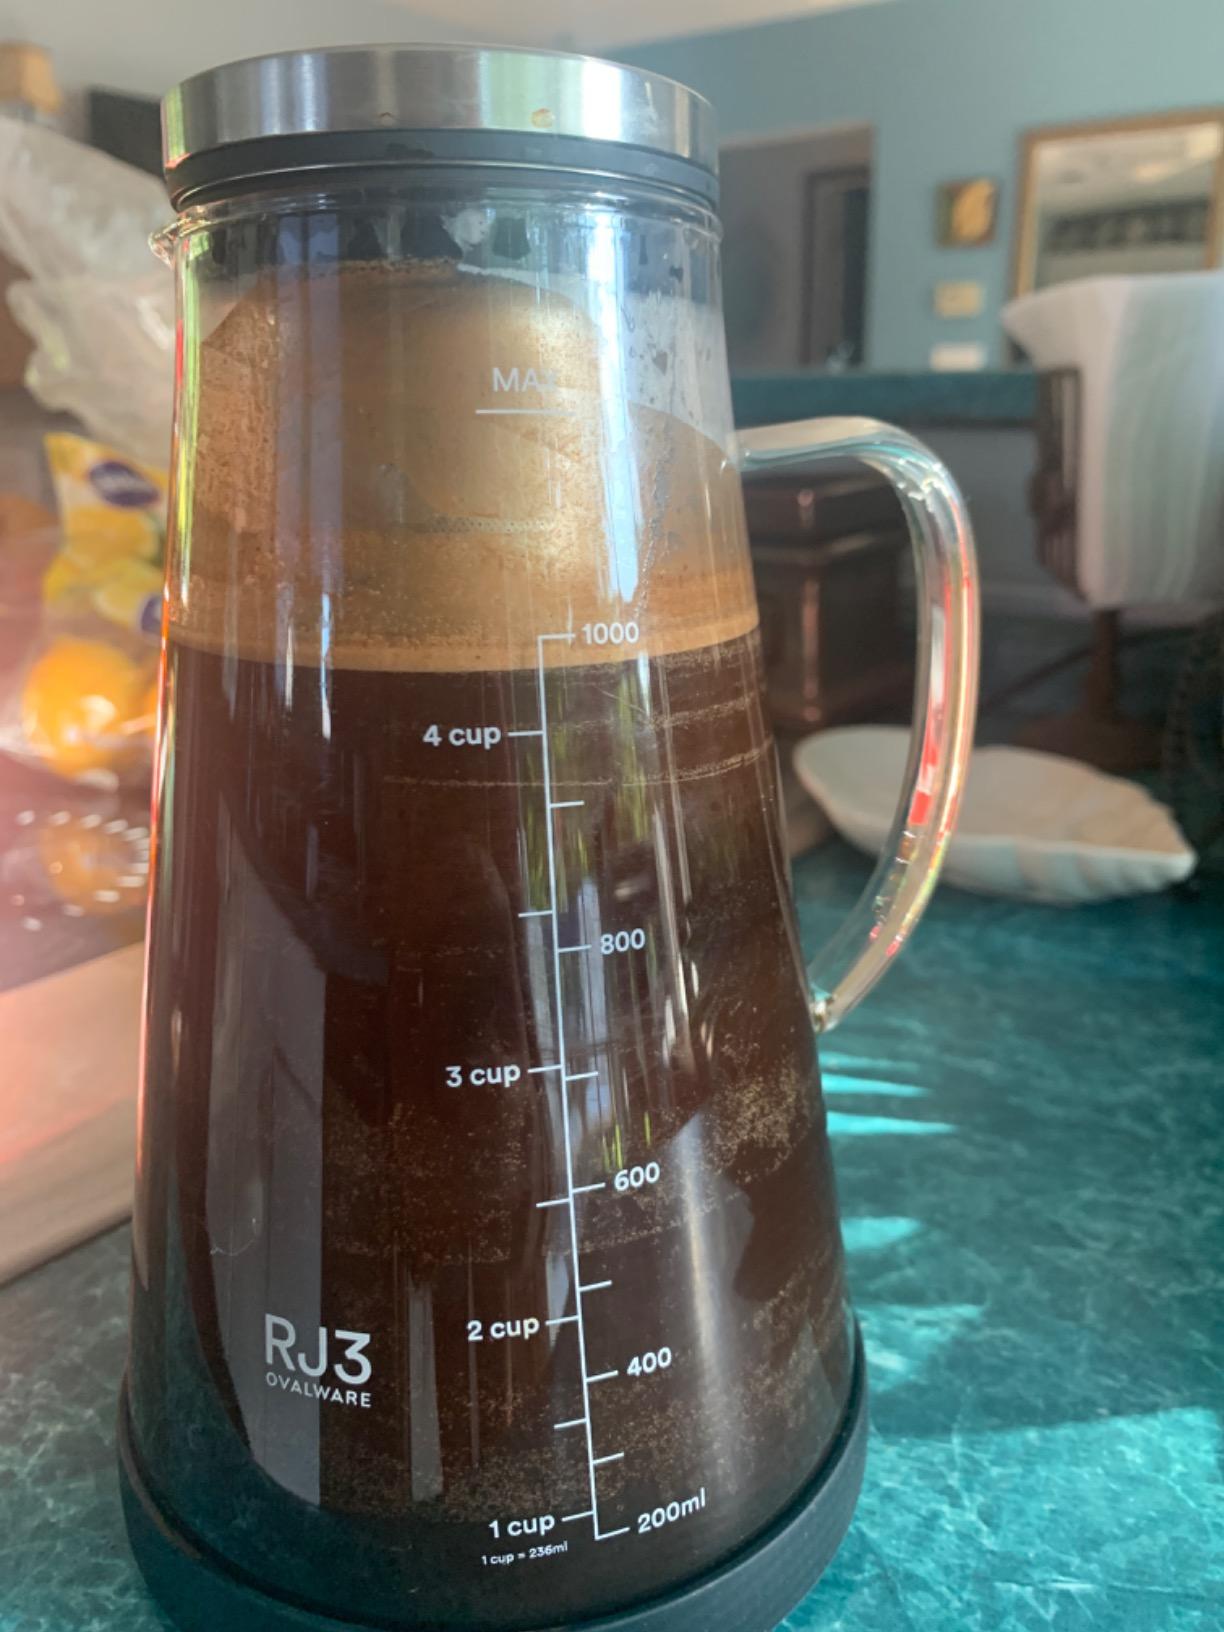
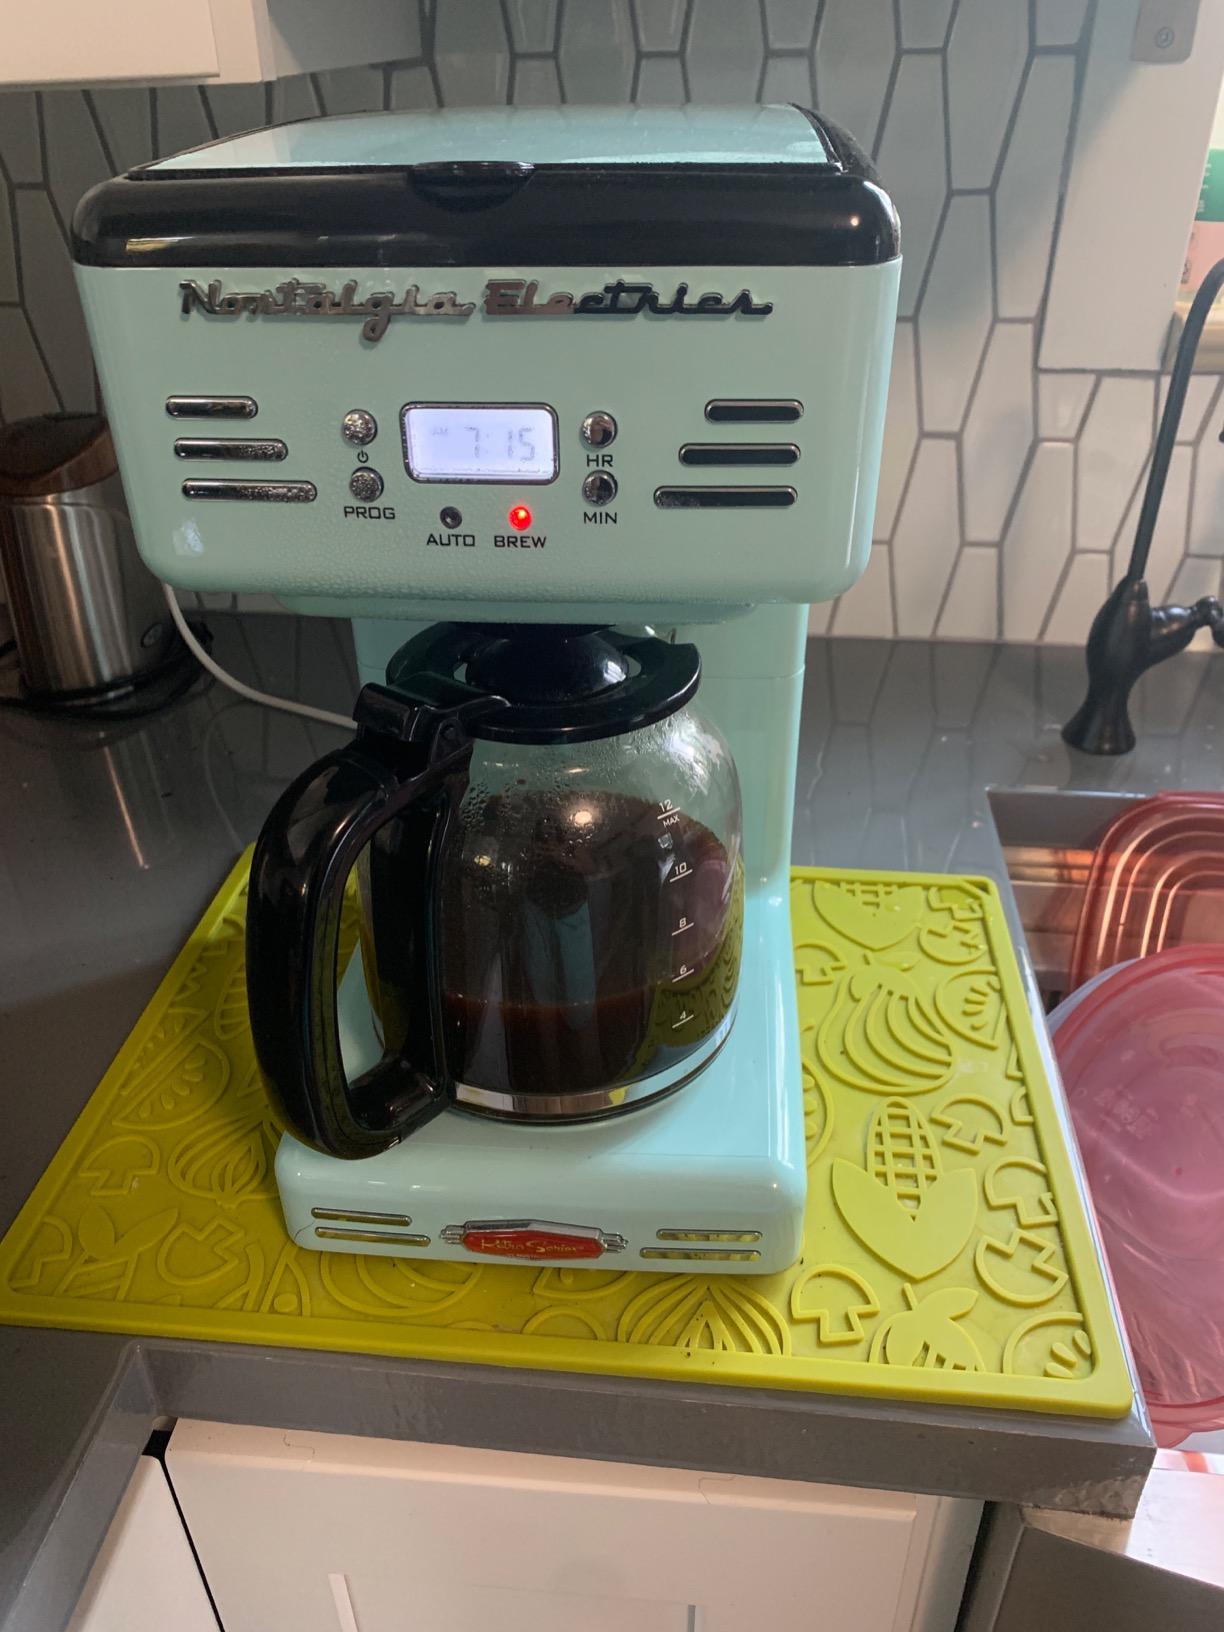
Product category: items_tea
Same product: no